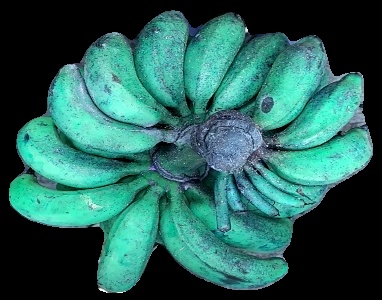
Variety: rasbale
Grade: grade3